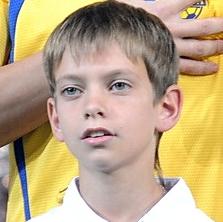
Age: 23